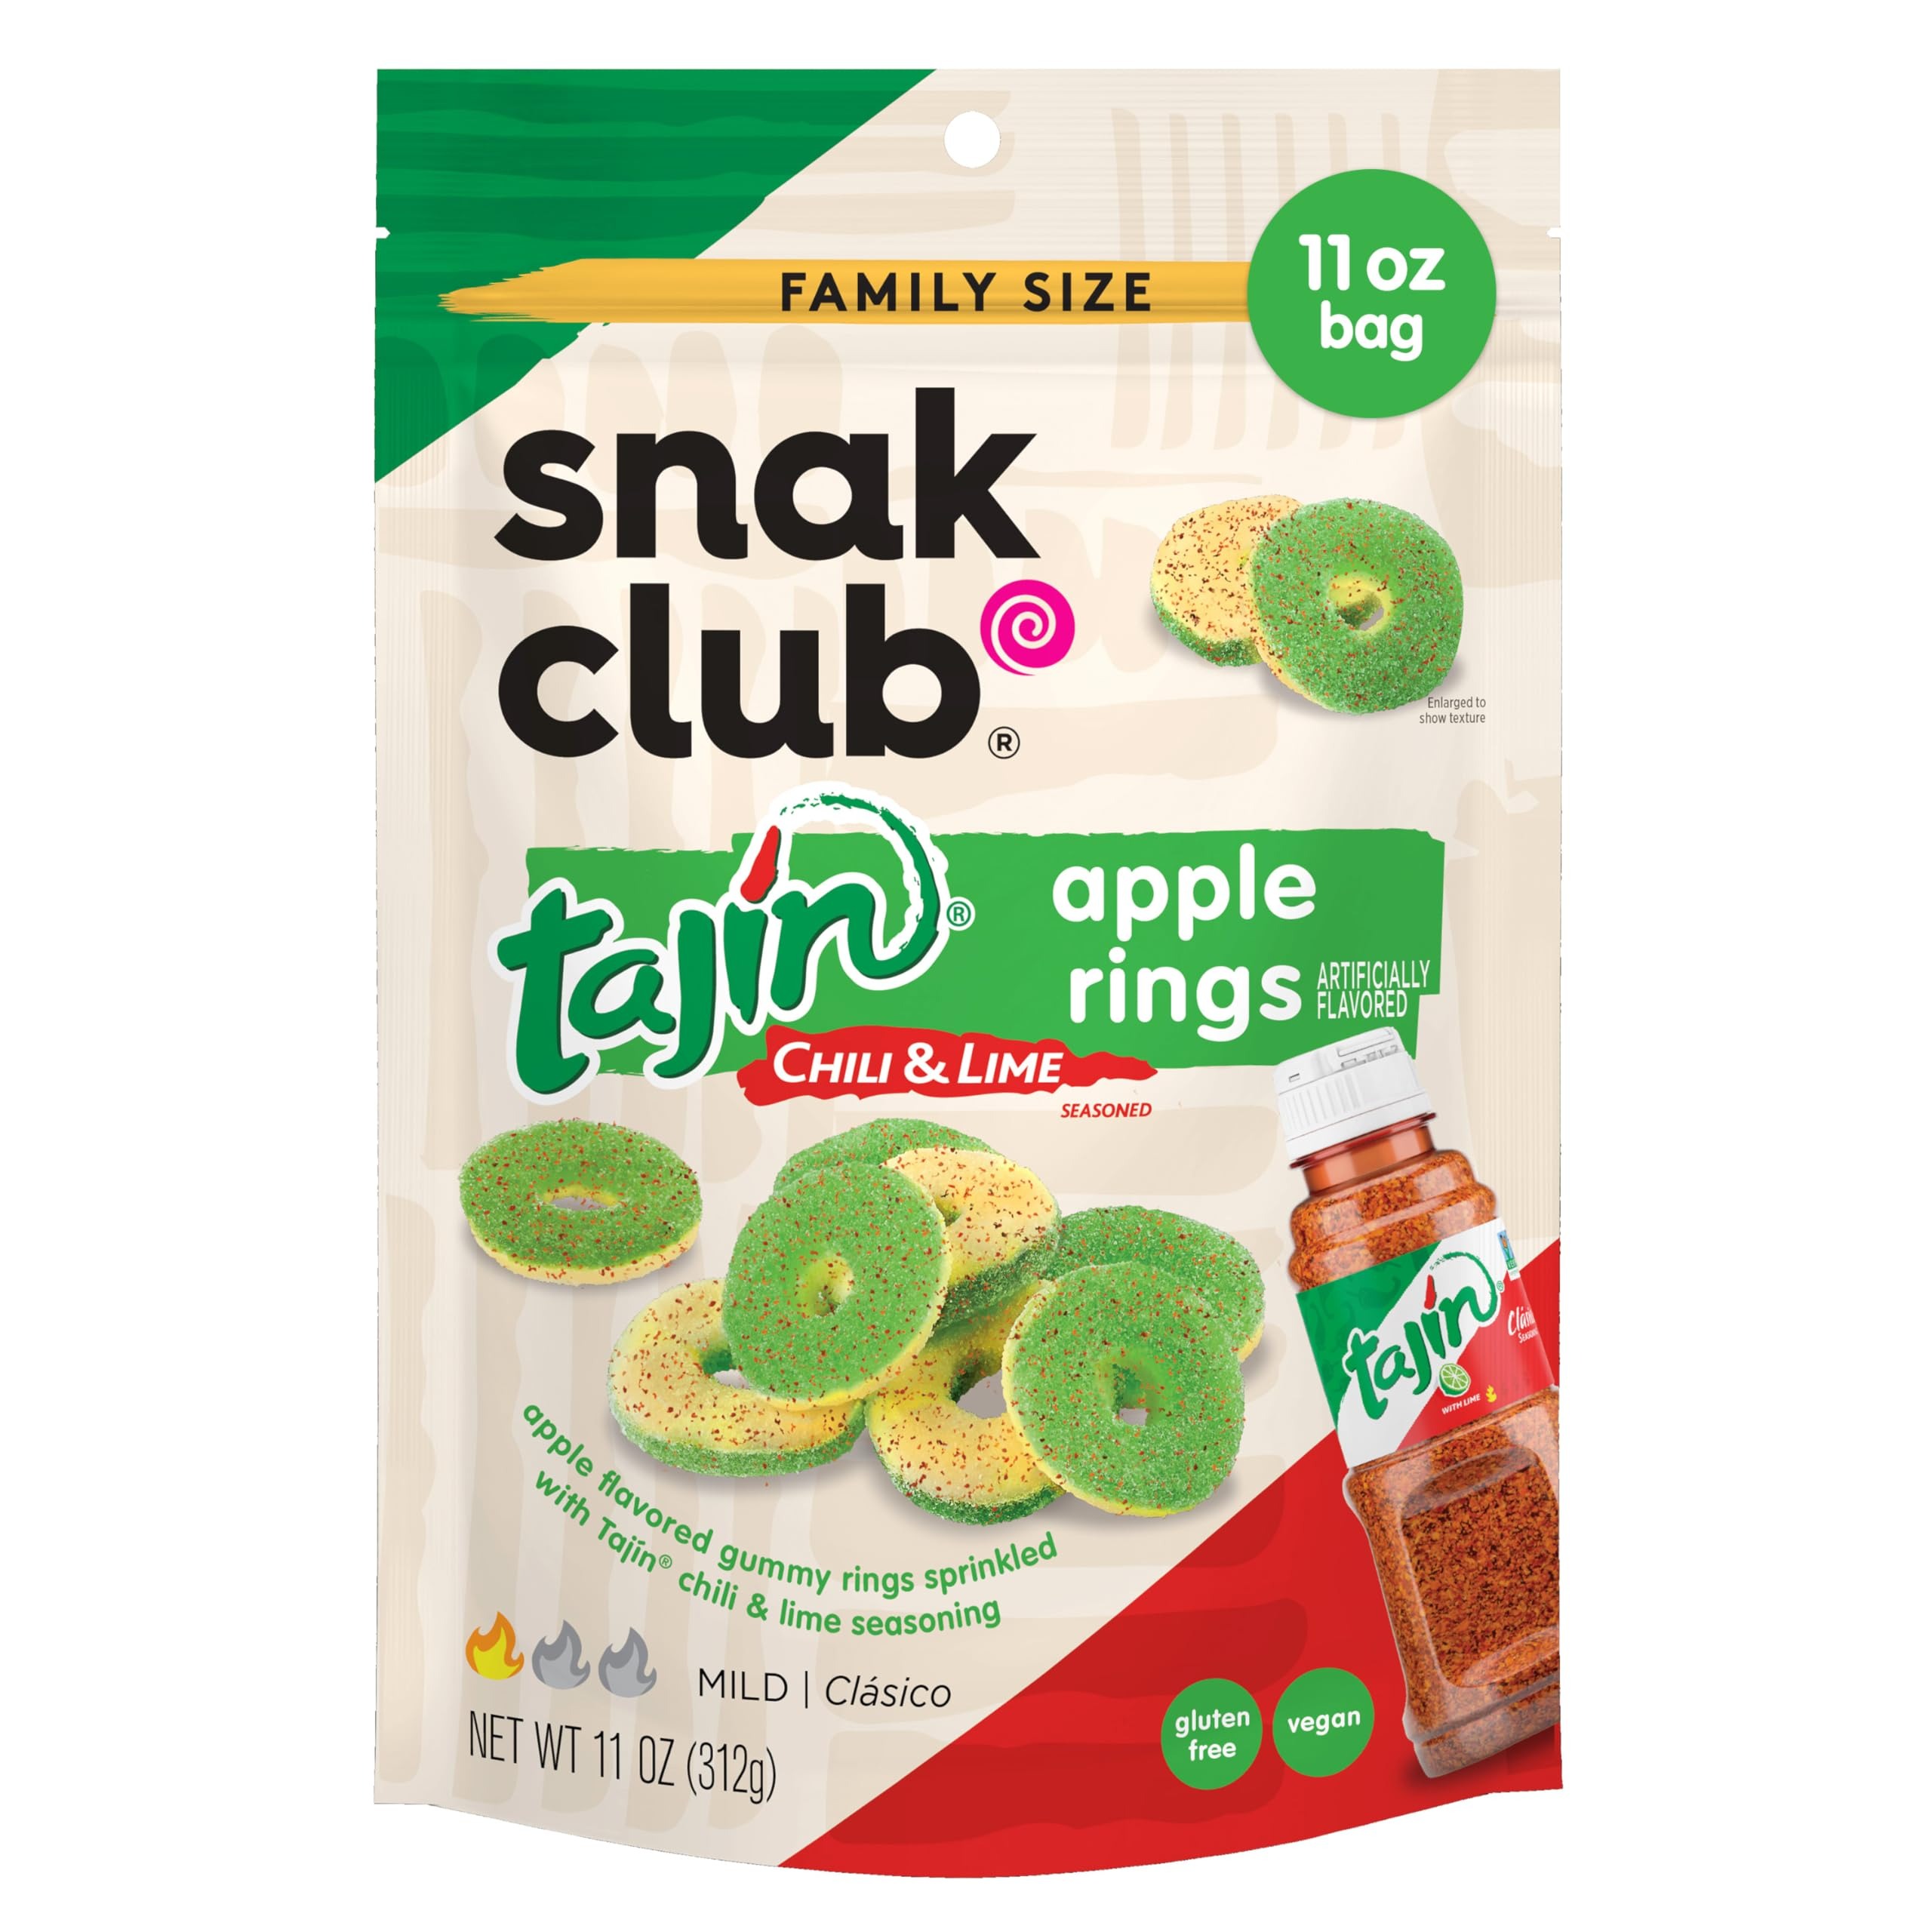
Item Name: Snak Club Tajin Apple Rings Gummy Candy, Fruit Candy Gummies with Chili and Lime Seasoning, Mild, Gluten-Free and Vegan Snacks, 11 oz Resealable Bag
Bullet Point 1: Sweet and Spicy Tajin Apple Rings: These mouthwatering apple gummies are topped with Tajin Clasico seasoning, a mixture of chili peppers, sea salt, and lime. Mild in heat but bold in flavor, these gummy candies are sure to satisfy.
Bullet Point 2: Perfect for Any Snacker: Our juicy apple rings with Tajin Clasico are the ideal sweet treat for any snacker. Not only are these fruit gummies low in fat, but they are also a vegan and gluten-free snack, making them a great candy choice for many.
Bullet Point 3: Snacks for Every Occasion: These sweet and spicy apple candies are a delicious solution for your snacking needs. The Mexican candies are awesome as travel snacks and party treats or for at-home munching. You can even pack them as a lunch snack.
Bullet Point 4: Resealable Pouch: The 11 oz resealable bag makes them the perfect sweet treat for sharing or solo-snacking in the office or at home. A touch of spice makes everything nice, and these unique gummies redefine everyday gourmet snacks for snack lovers.
Bullet Point 5: Other Snak Club Cravings: We don’t stop at craveable gummy and chewy candy. From raw, roasted, and seasoned nuts to trail mixes packed with protein and chocolate, we’ve got bold snacks for you whenever you need them at home or on the go.
Value: 11.0
Unit: Ounce

Price: 4.79